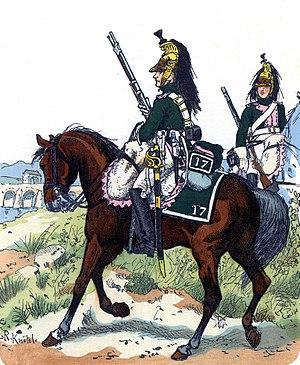
Dragons français du 17e régiment, 1812.
Le régiment de Schomberg dragons est un régiment de cavalerie français d'Ancien Régime créé en 1743 sous le nom de Volontaires de Saxe devenu sous la Révolution le 17ᵉ régiment de dragons.
La bataille de Villagarcia, aussi connue sous le nom de bataille de Llerena, se déroule le 11 avril 1812 à Villagarcía de la Torre, pendant la guerre d'Espagne. Elle oppose la cavalerie britannique commandée par le lieutenant-général Stapleton Cotton à la cavalerie française dirigée par le général de brigade François Antoine Lallemand. L'affrontement se solde par une victoire britannique.
La cavalerie de ligne est une notion issue du Premier Empire, regroupant les lanciers montés et les dragons. Elle avait pour fonction de percer les lignes ennemies et laisser ainsi le passage à l'infanterie. Les chevaux employés mesuraient généralement de 1,53 m à 1,55 m.